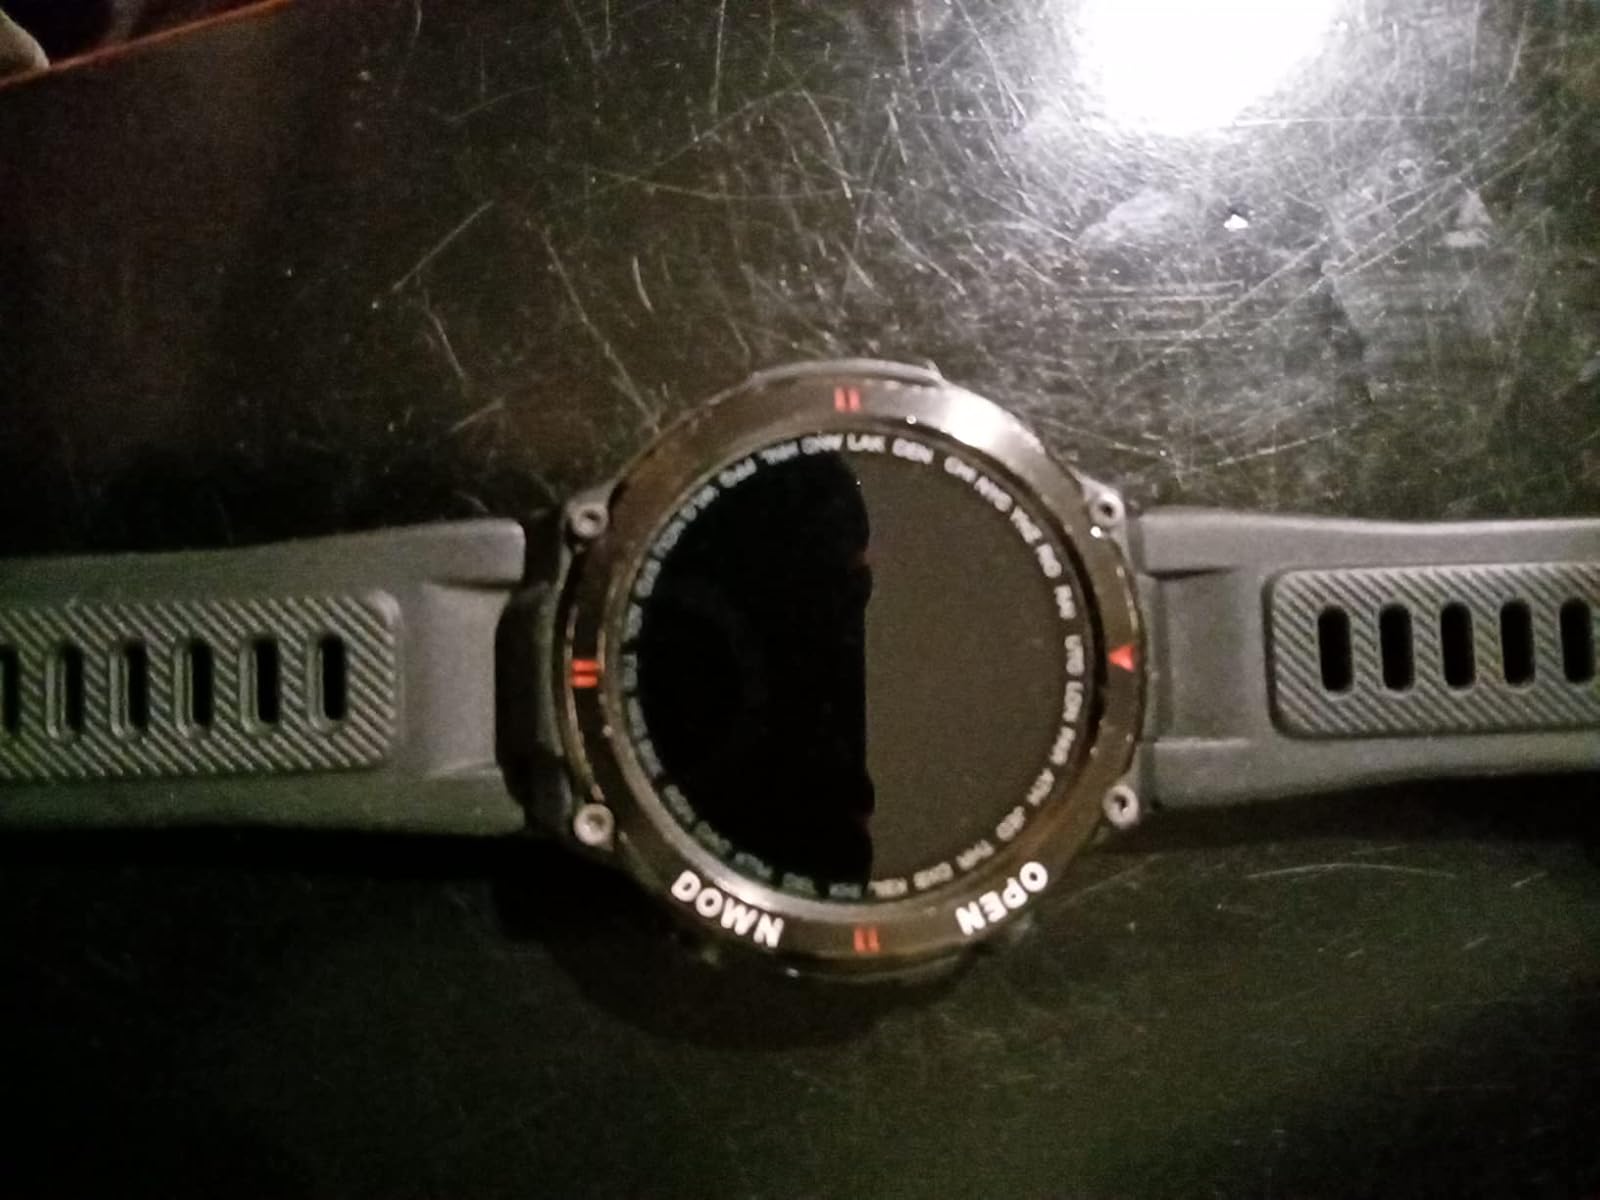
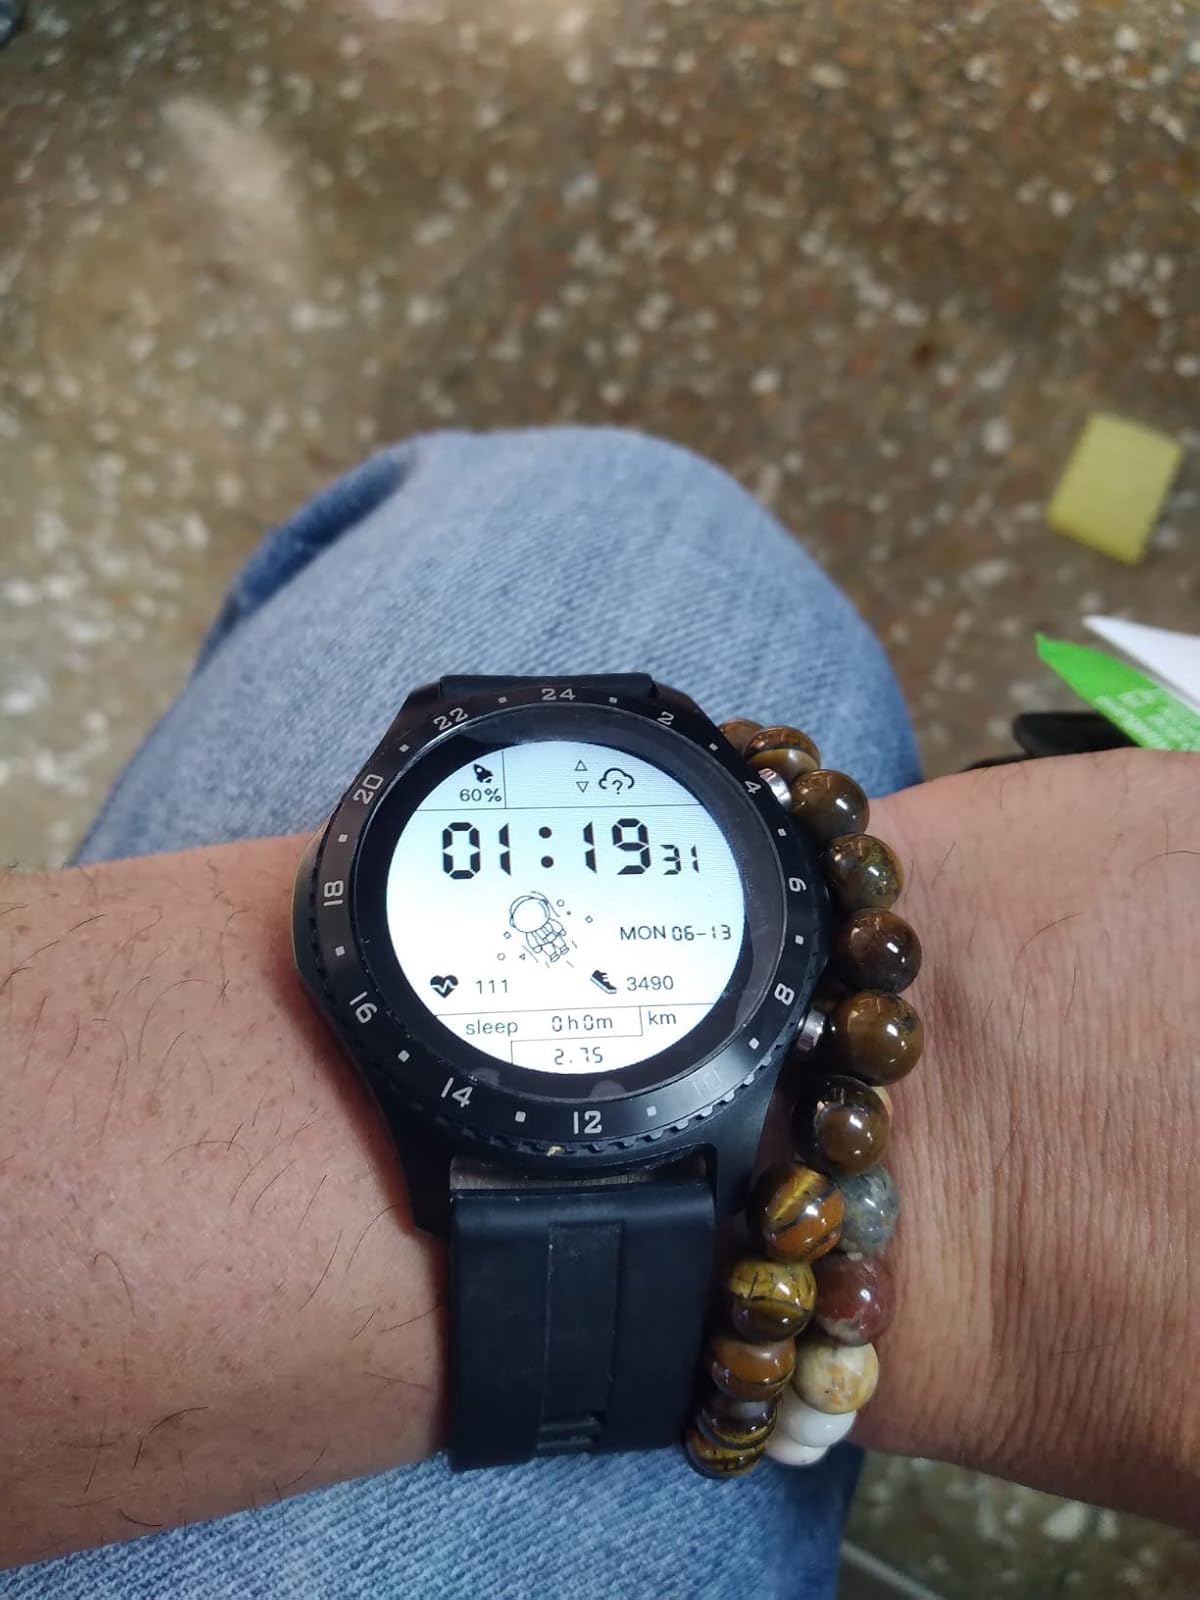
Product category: smartwatch
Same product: no